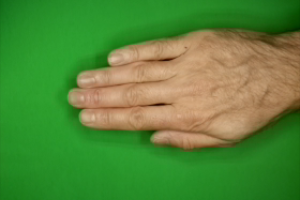
Label: paper